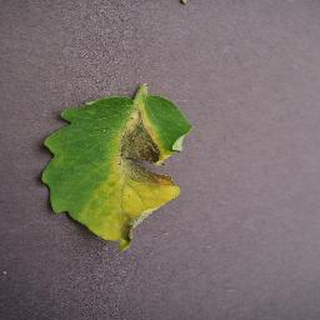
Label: tomato_late_blight